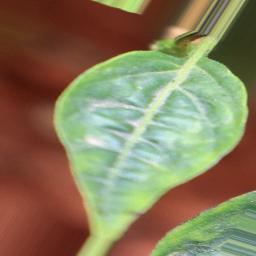
Label: mites_and_trips